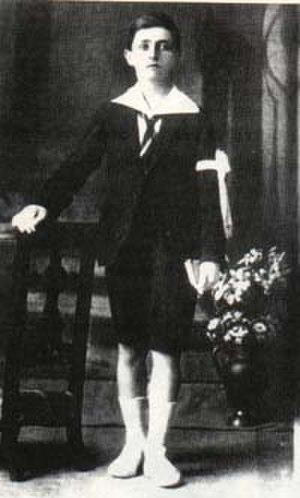
Juan Manuel Fangio, né le 24 juin 1911 à Balcarce et mort le 17 juillet 1995 à Buenos Aires, est un pilote automobile argentin.